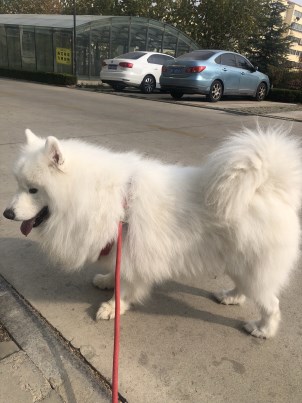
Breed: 2192-n000088-Samoyed